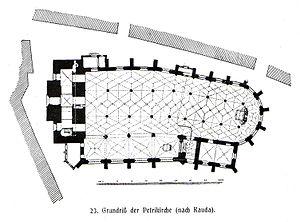
La cathédrale Saint-Pierre de Bautzen, en Saxe, est la première et la plus vaste des églises simultanées d'Allemagne. Elle abrite en effet dans une partie le culte catholique, et dans l'autre le culte luthérien-évangélique.